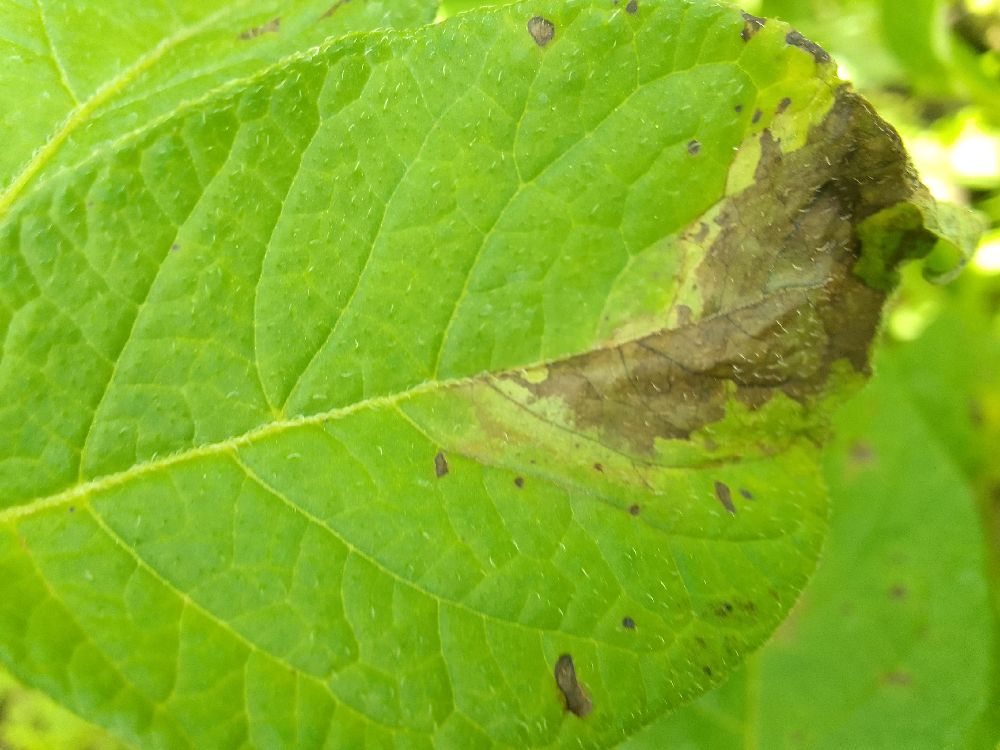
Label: Late blight